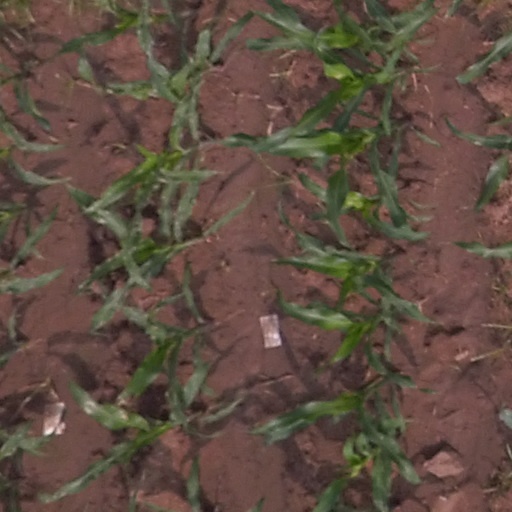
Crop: maize; corn